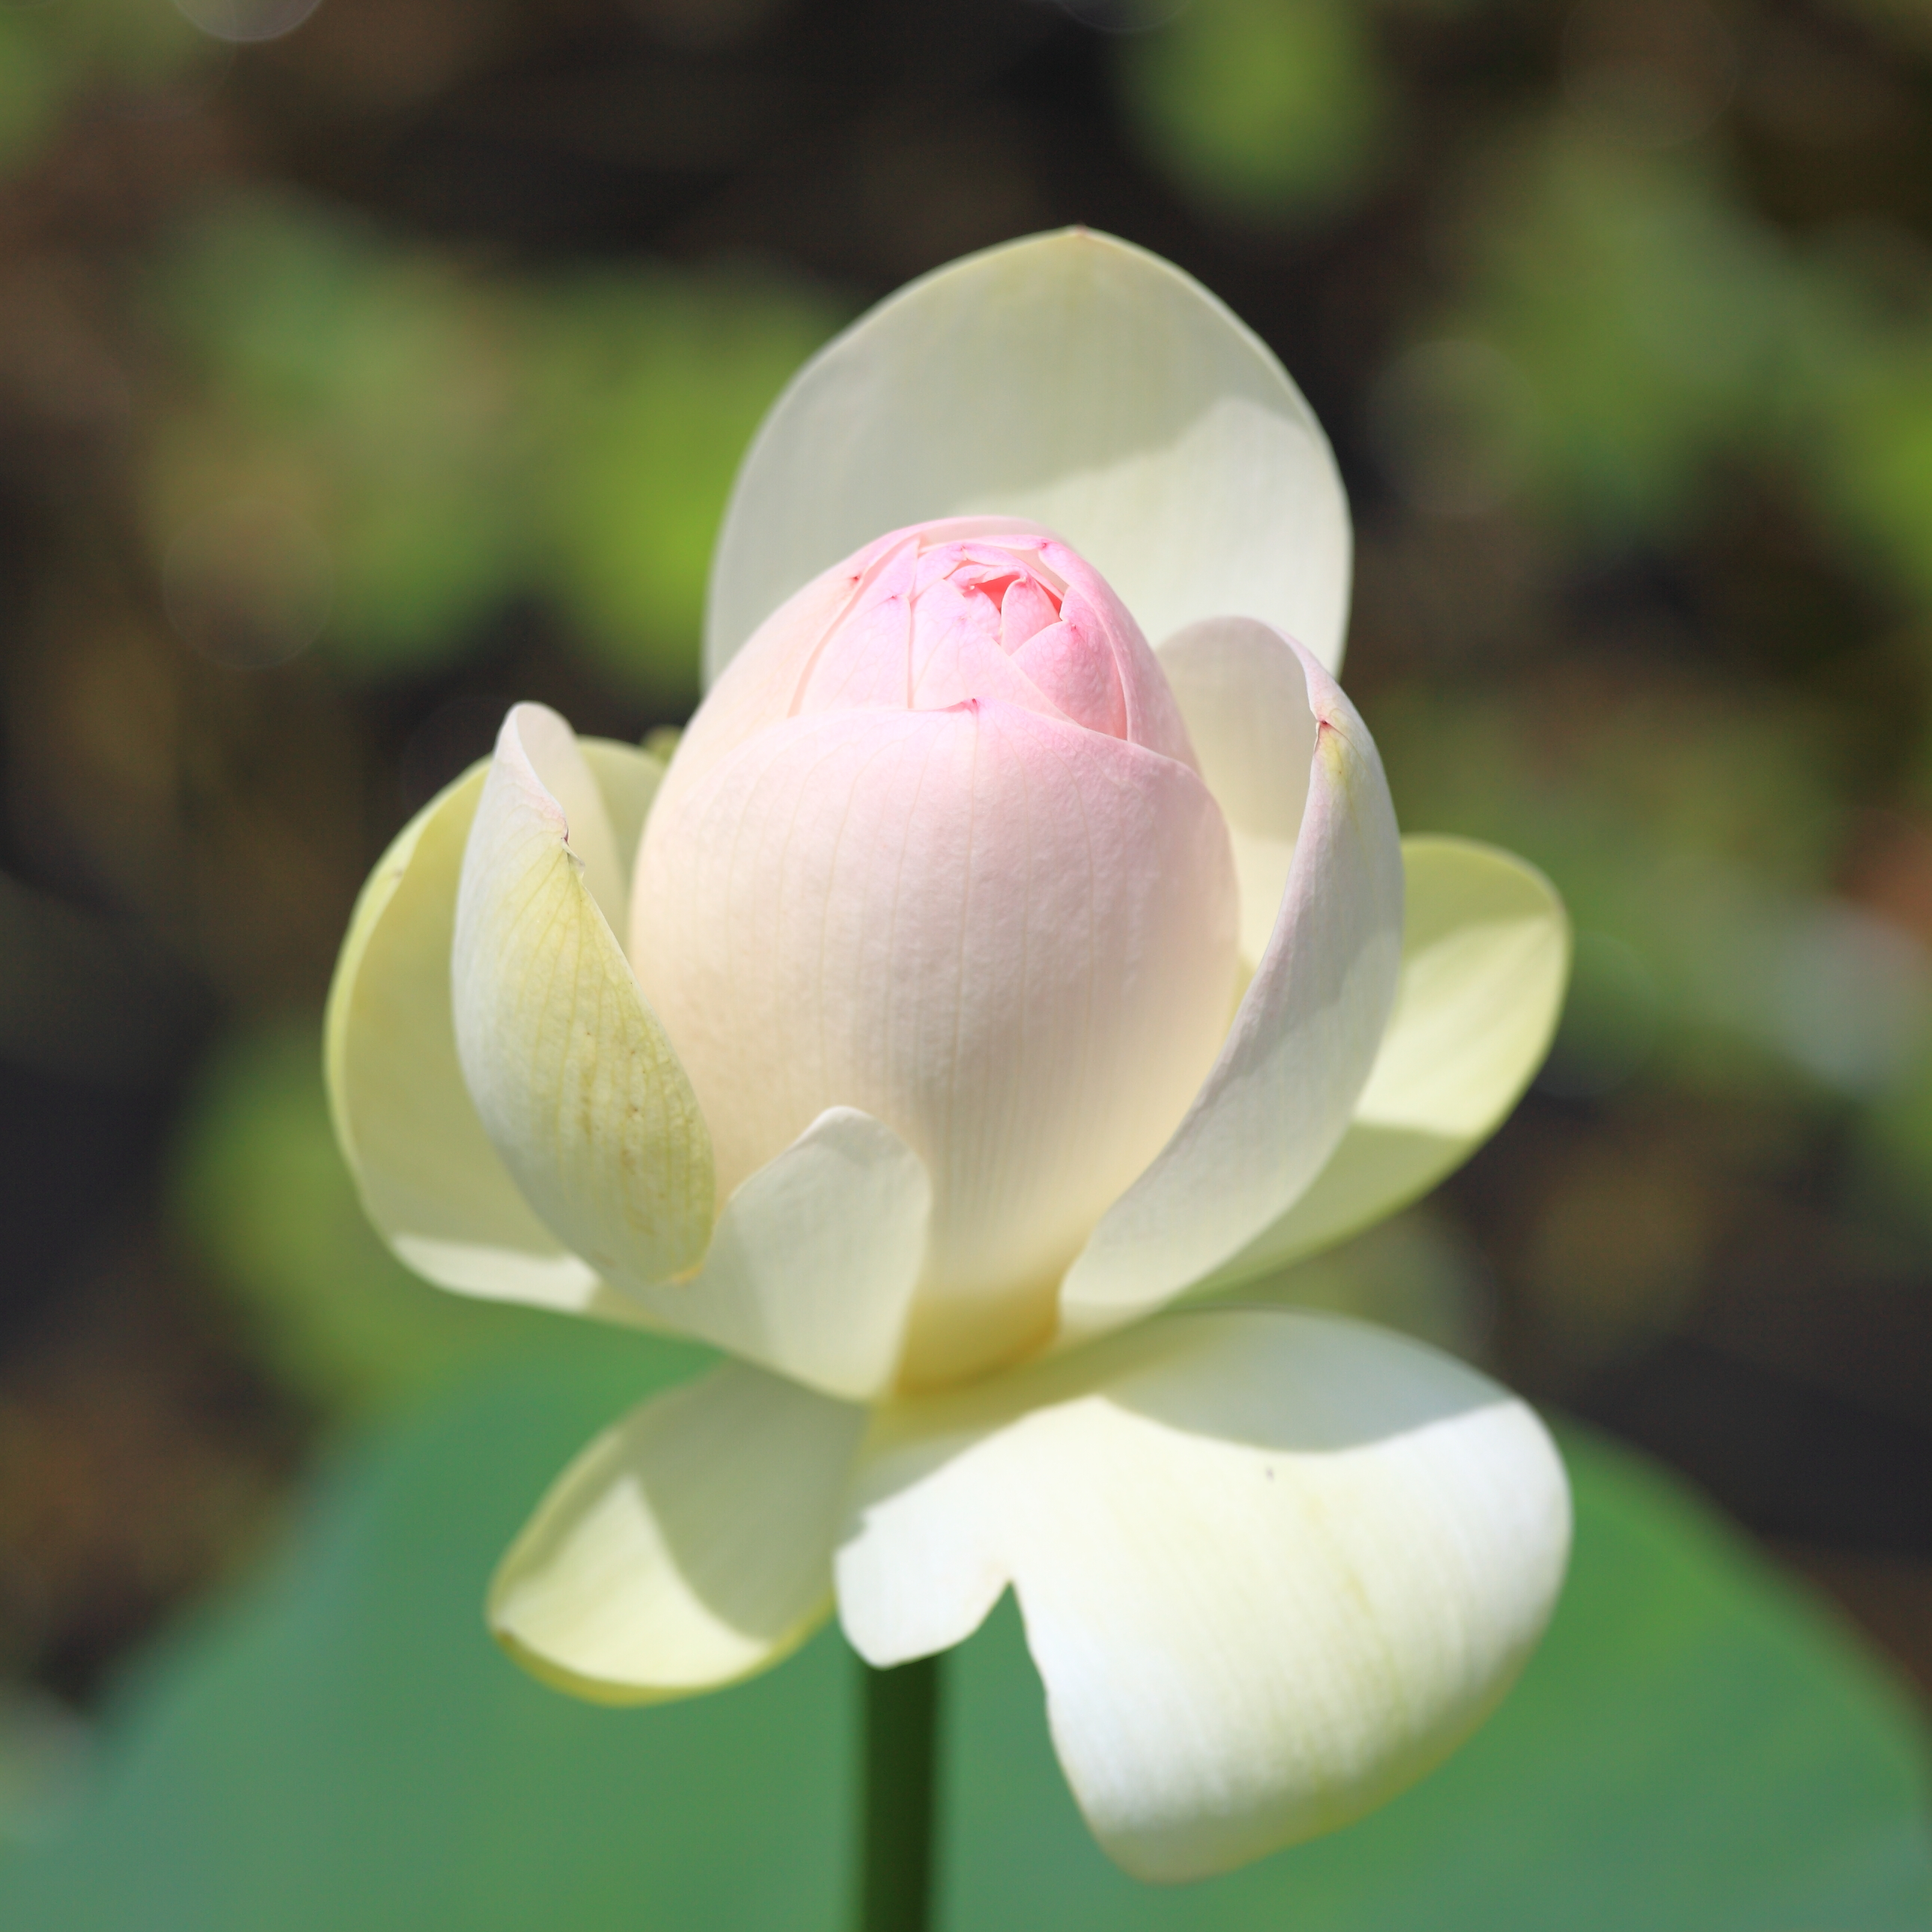
blossom, plant, photography, flower, petal, green, high, botany, pink, sacred lotus, aquatic plant, flora, close up, lotus, 5d, hires, bud, markii, hi, res, resolution, nelumbo, macro photography, flowering plant, land plant, lotus family, proteales